Alpha Chi Omega

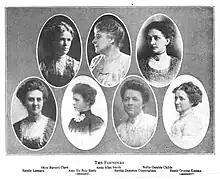
The founders of Alpha Chi Omega

In 1911, Alpha Chi Omega began supporting the MacDowell Colony, founded by Marian MacDowell, an Alpha Chi Omega alumna. During World War I and World War II, the fraternity helped orphaned French children and provided day nurseries for working mothers married to servicemen. In 1947, Alpha Chi Omega adopted Easter Seals as its national philanthropy and supported other projects associated with cerebral palsy.